Freedom Center (TSA)

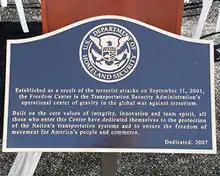
Dedication plaque

The Freedom Center, formerly known as the Transportation Security Operations Center (TSOC), is the Transportation Security Administration (TSA) operation center.